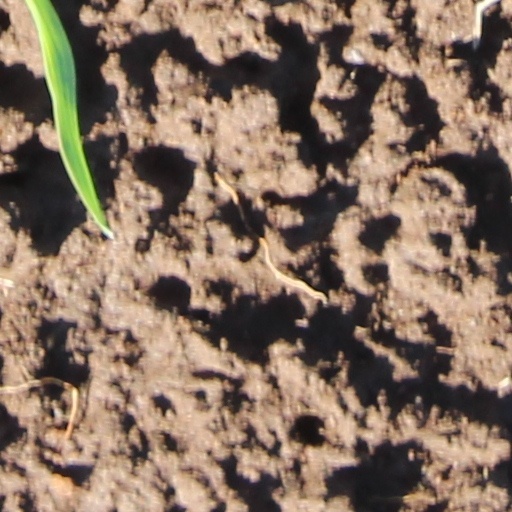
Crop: wheat